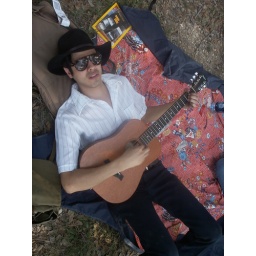
We decided to hop a fence and chill out in a field waiting for the tow truck.